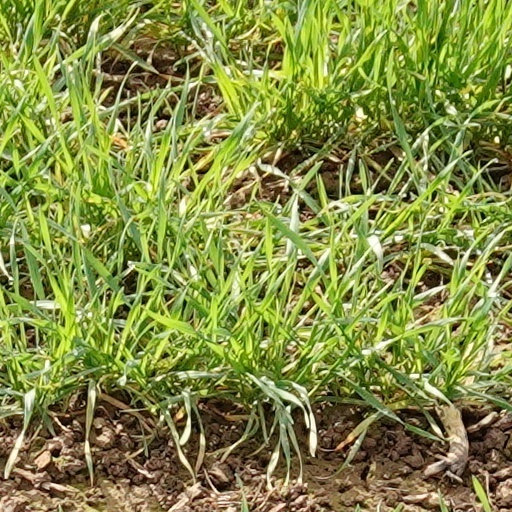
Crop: wheat